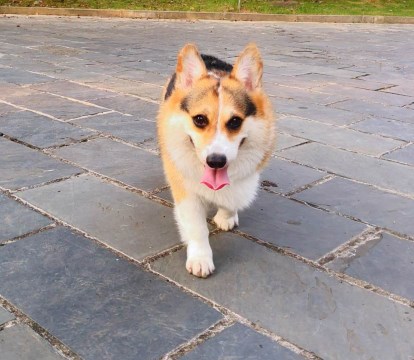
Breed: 2909-n000116-Cardigan